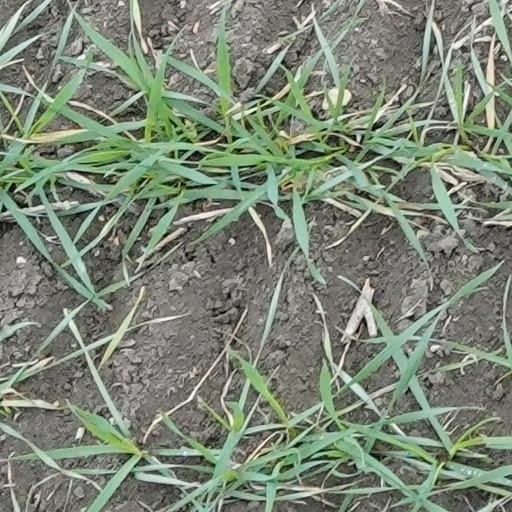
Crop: wheat